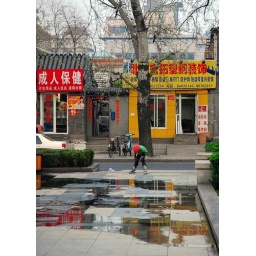
captured from a moving tour bus when i saw the reflections in the water puddles